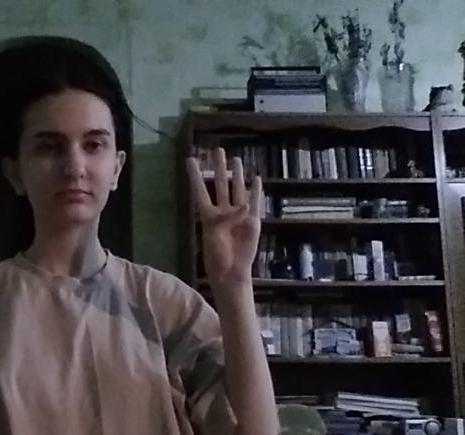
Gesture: four